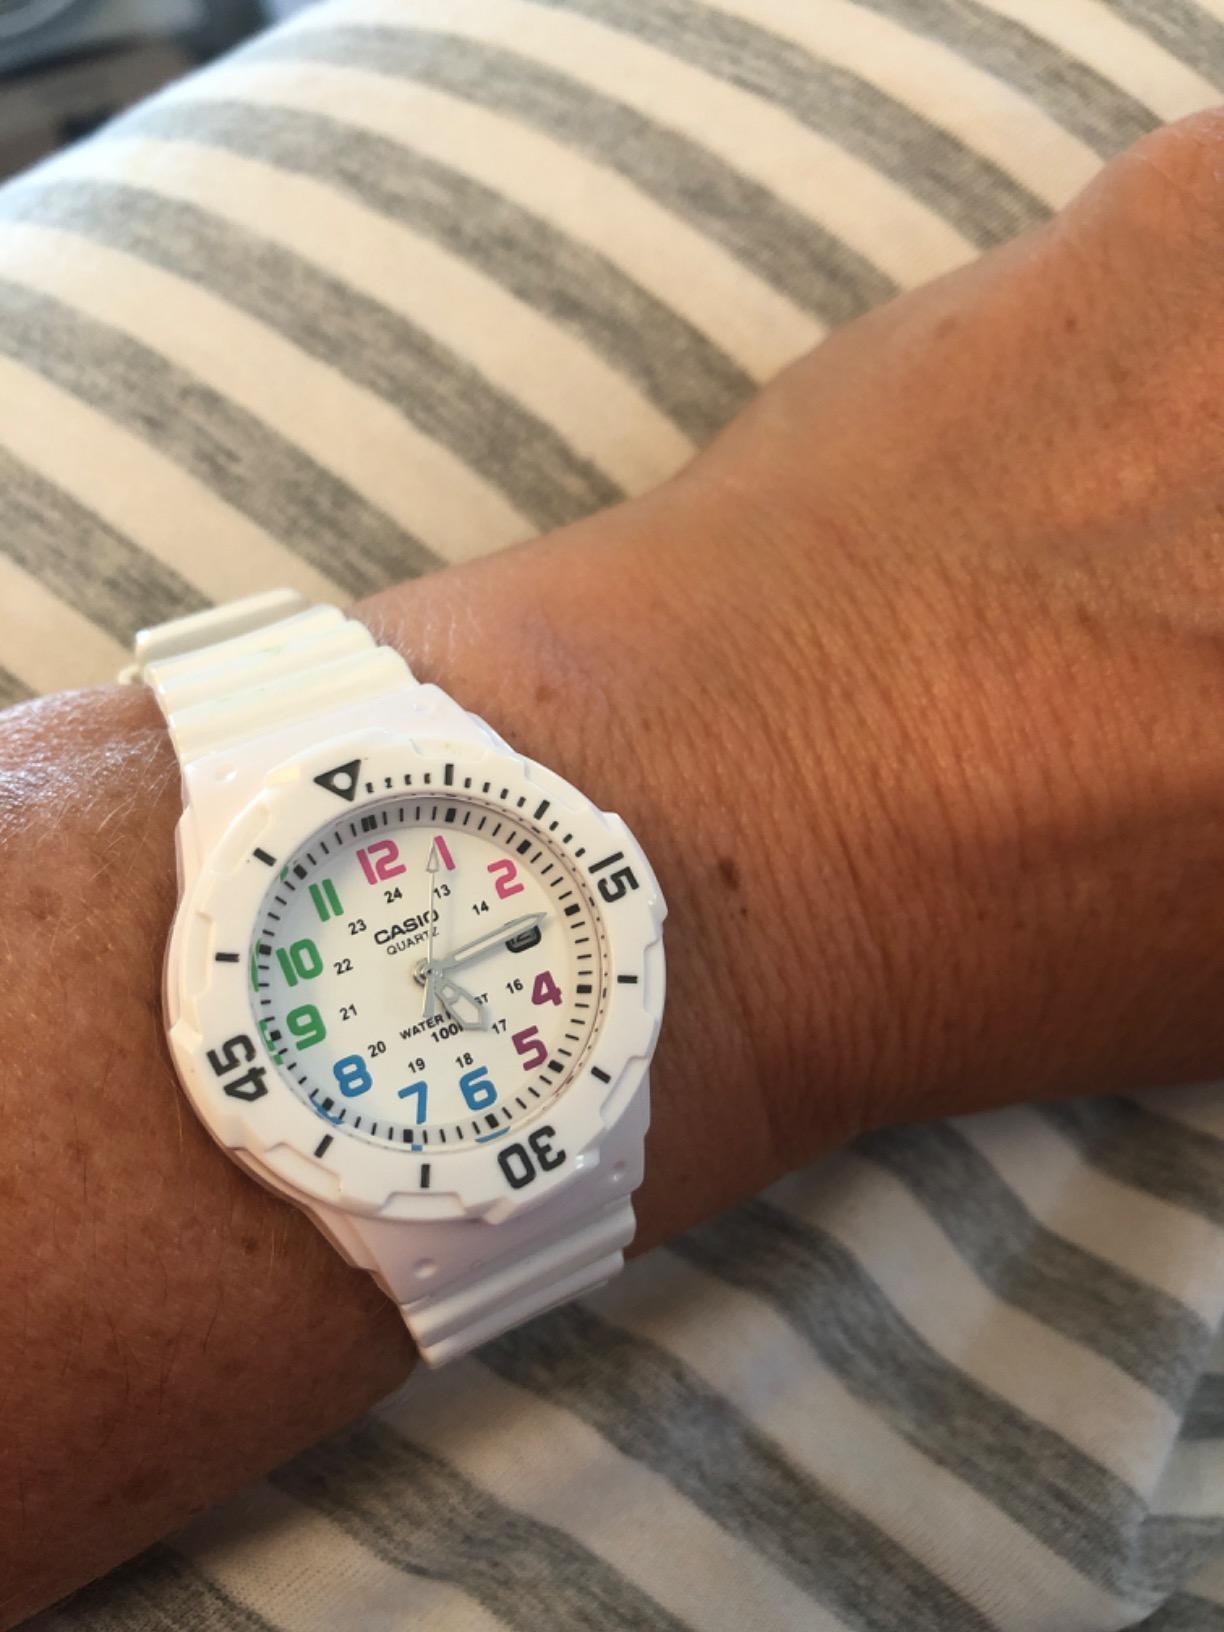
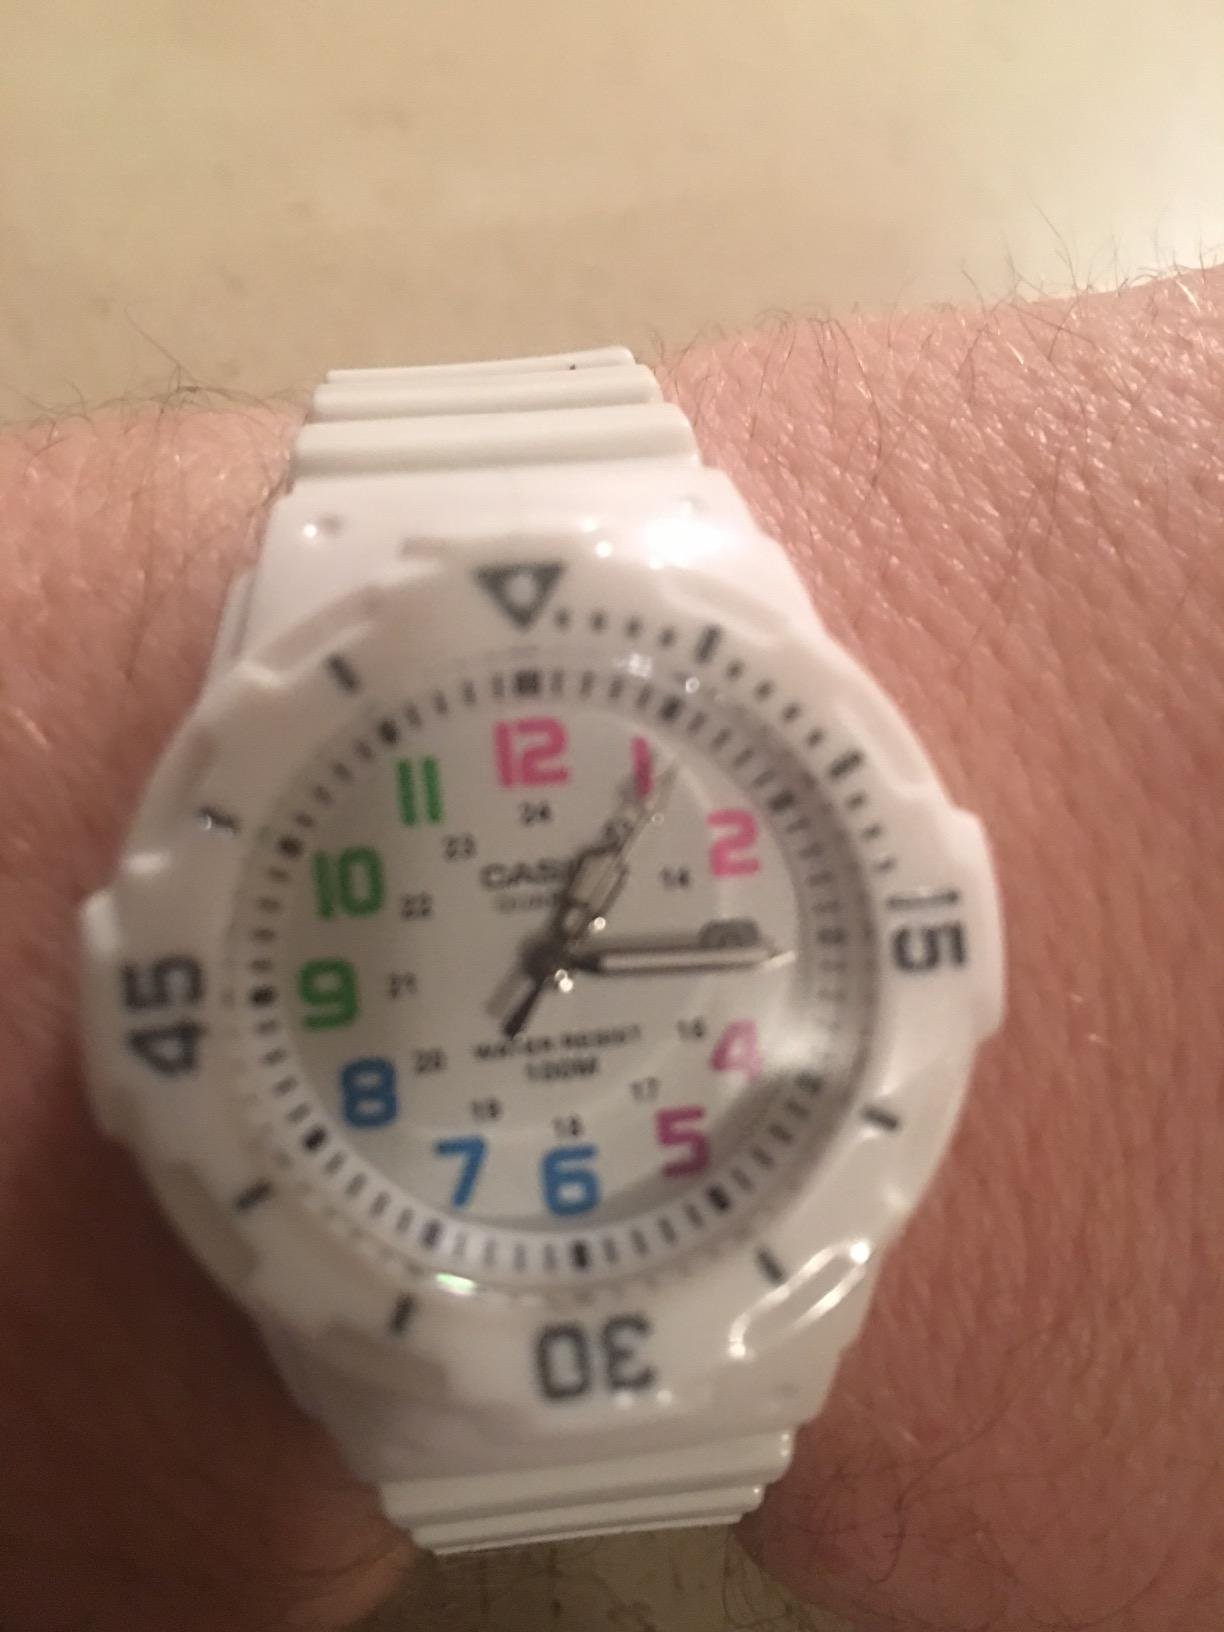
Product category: accessories_watch
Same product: yes